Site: brandenburg
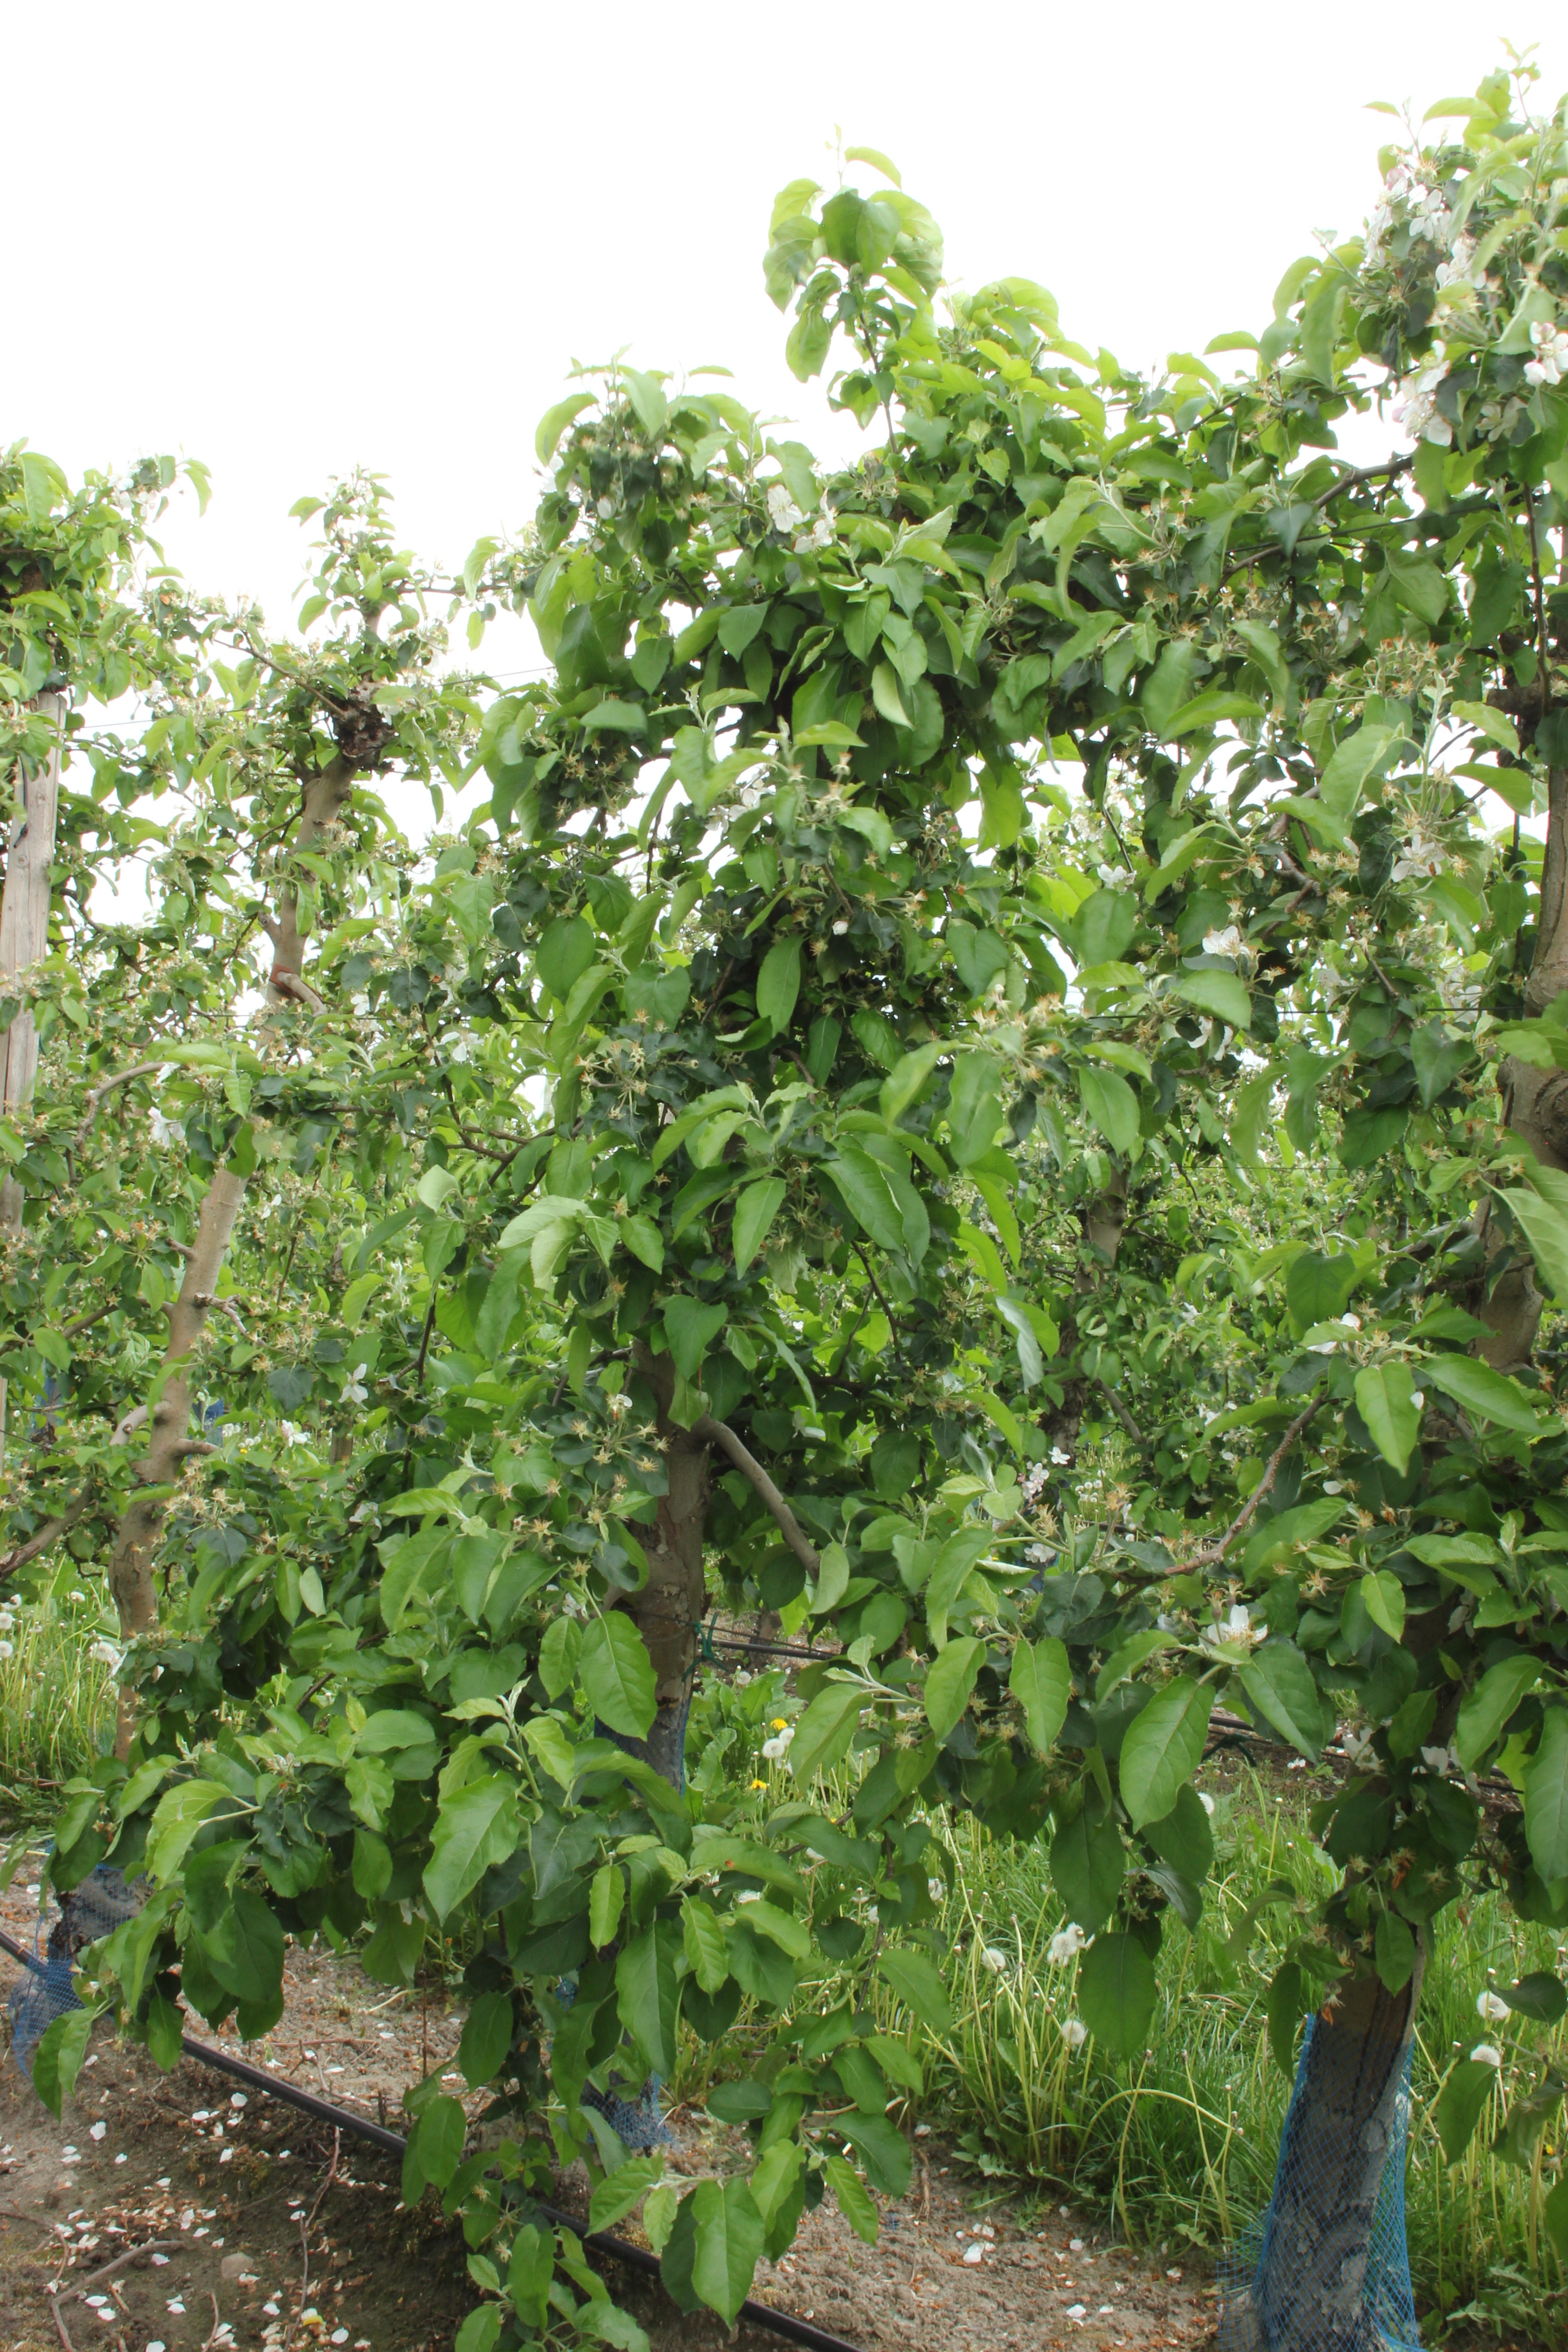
Growth stage (BBCH 67): Flowering